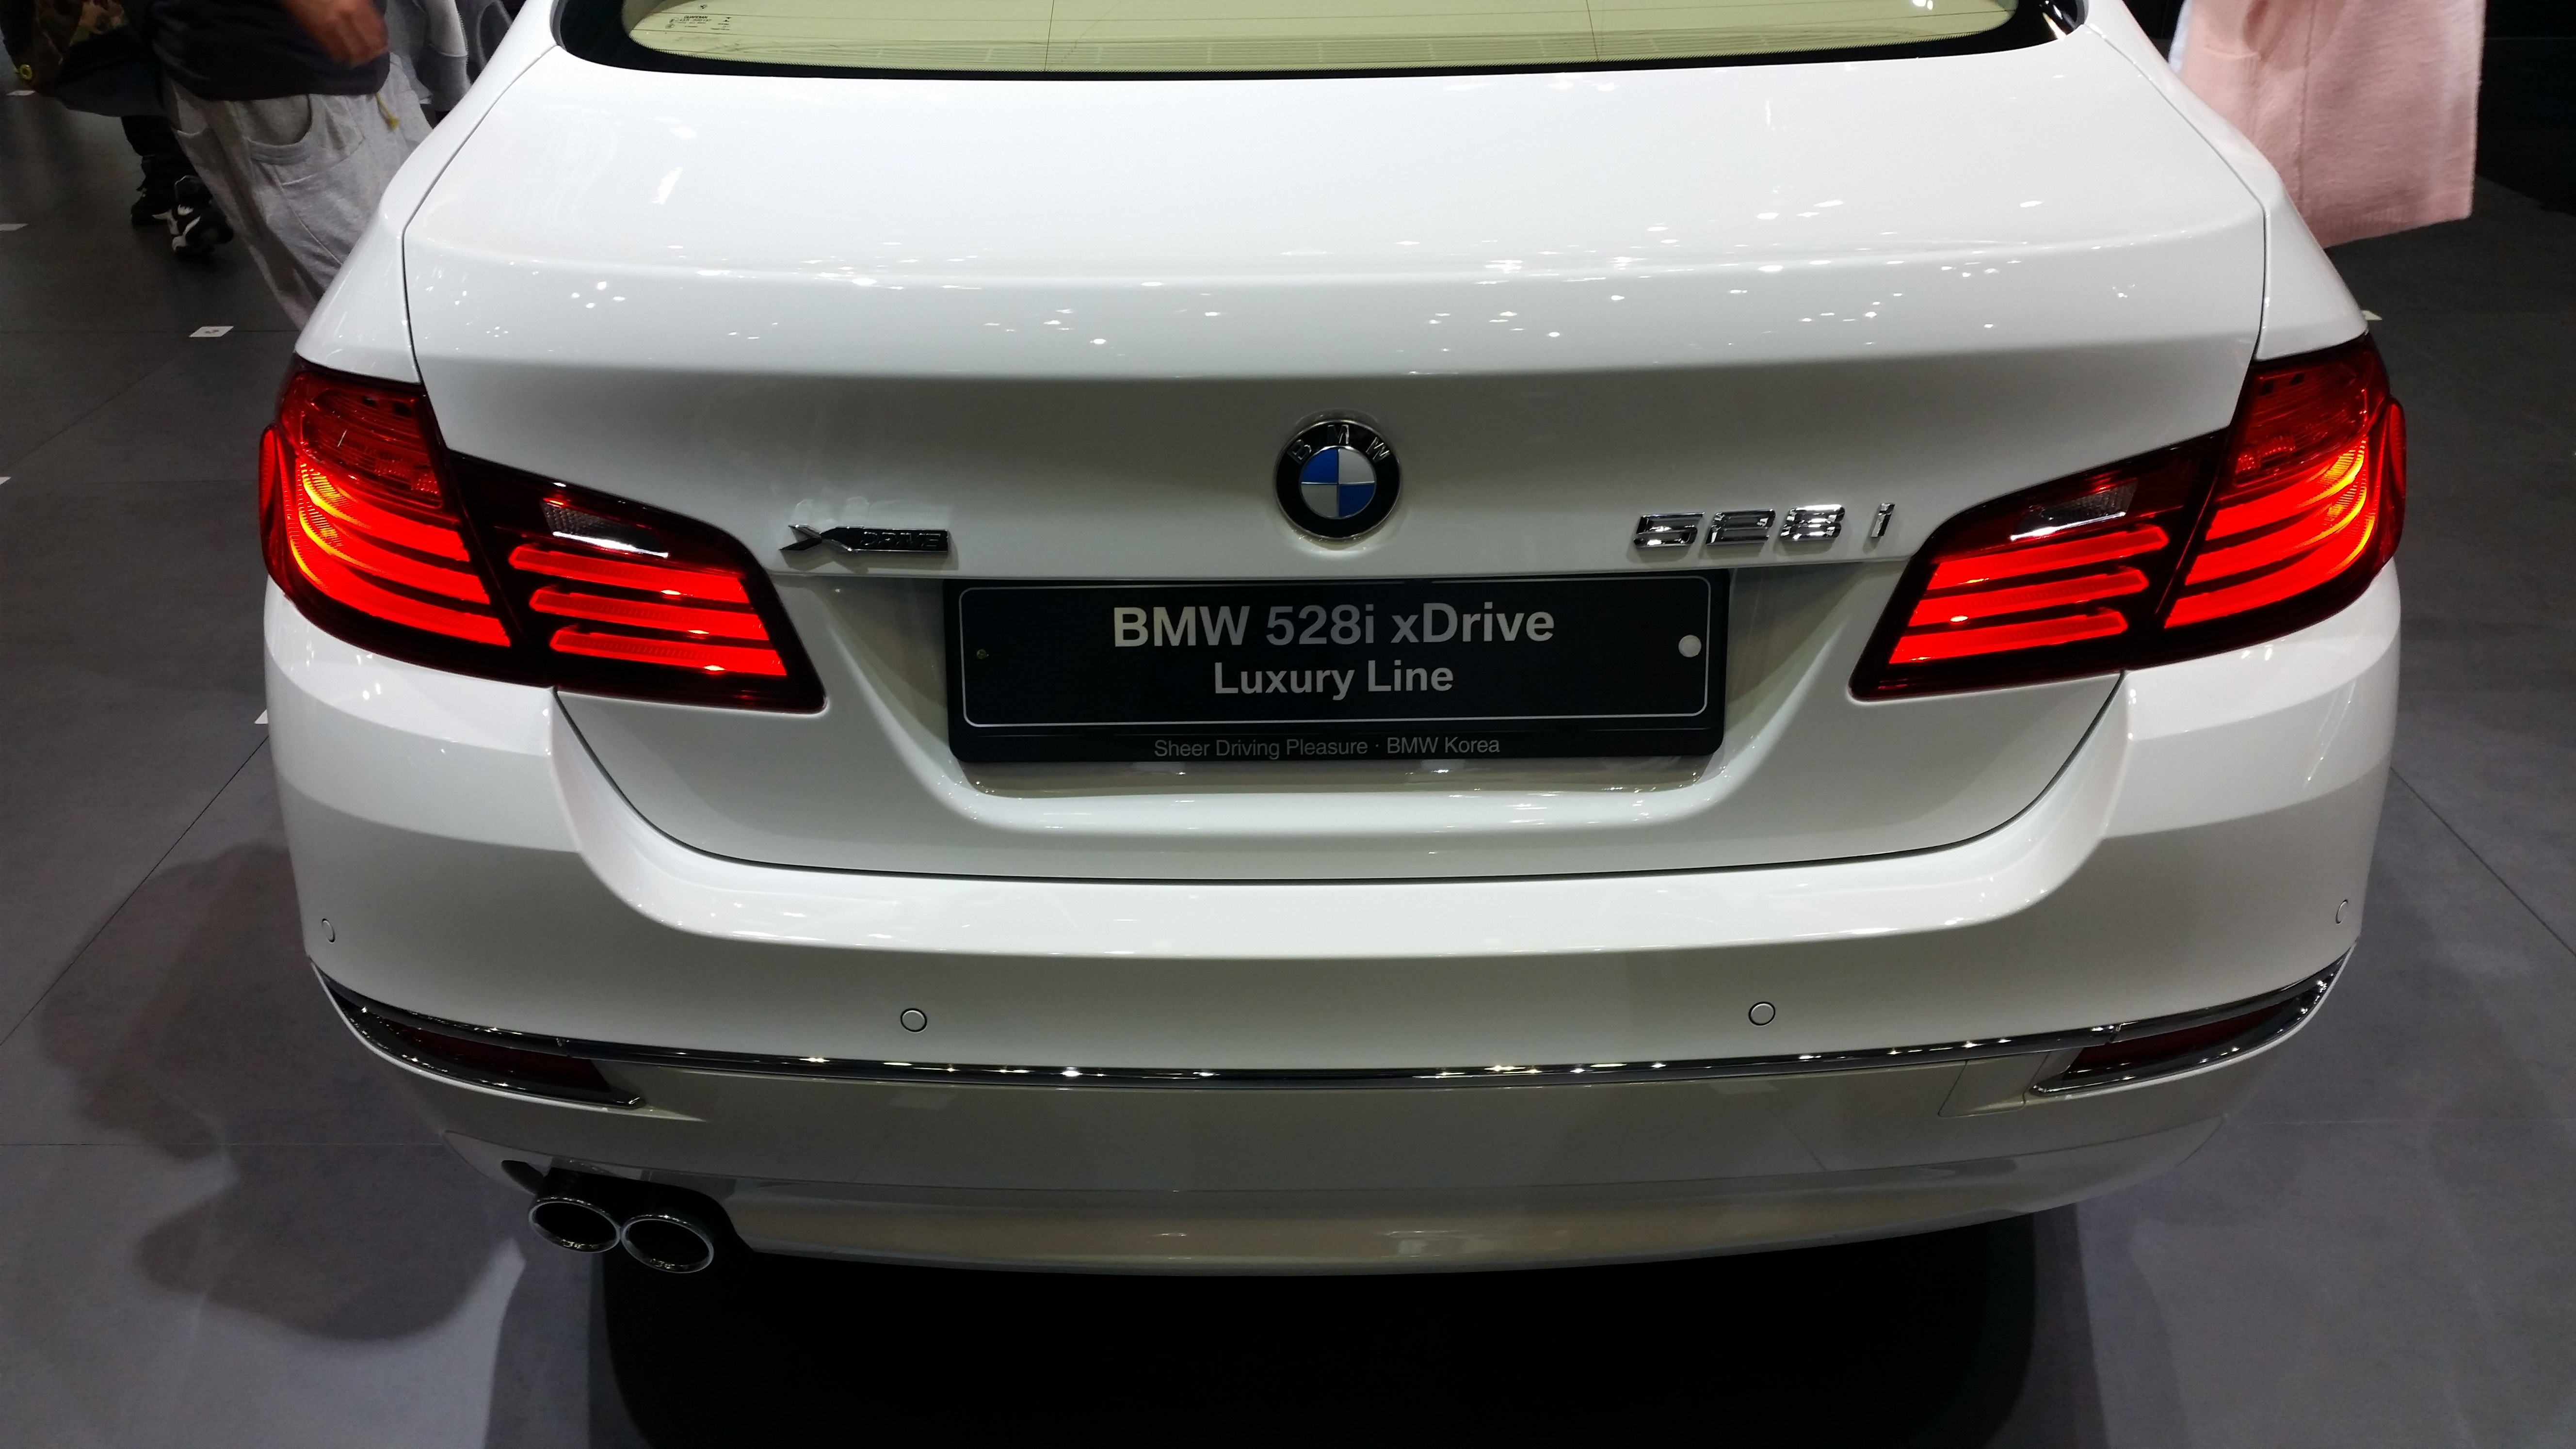
car, wheel, vehicle, sports car, bumper, sedan, bmw, sport utility vehicle, automatically, land vehicle, automobile make, automotive exterior, automotive design, luxury vehicle, vehicle registration plate, family car, executive car, sports sedan, personal luxury car, bmw 5 series, jaguar xf, bmw 7 series, watch again, 528i, luxury line, seoul motor show